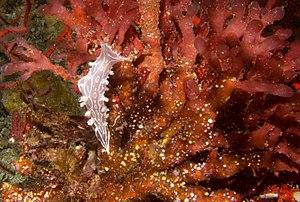
Tritonia festiva est une espèce de nudibranche de la famille des tritoniidés. Le corps de ce mollusque est blanc et majoritairement translucide, certaines parties opaques décrivent des diamants blancs auxquels fait référence le nom commun de l'espèce en anglais : Diamondback. La coloration est parfois orange ou brune. Il mesure généralement 20 mm mais peut dépasser 70 mm. Sa zone de distribution couvre le nord de l'océan Pacifique, du Japon jusqu'en Californie.